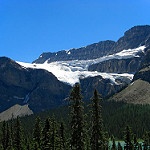
Label: glacier